Plaisance station

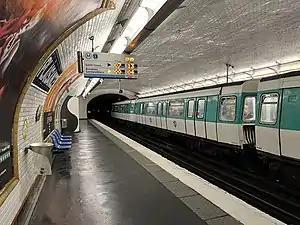
MF 77 at Plaisance

Plaisance is a station on line Line 13 of the Paris Métro in the 14th arrondissement.